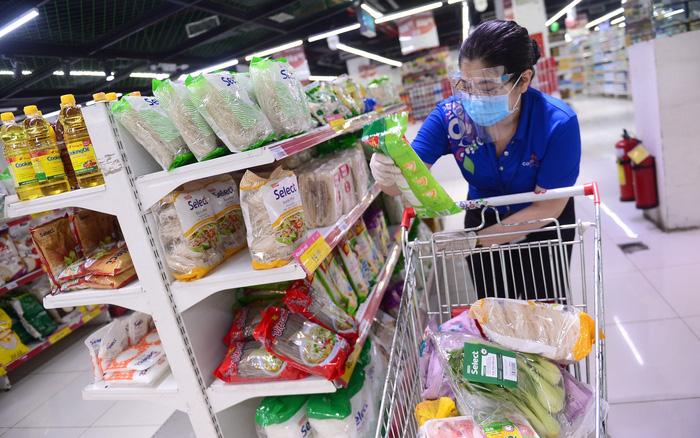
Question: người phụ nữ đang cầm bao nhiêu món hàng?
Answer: người phụ nữ đang cầm một món hàng